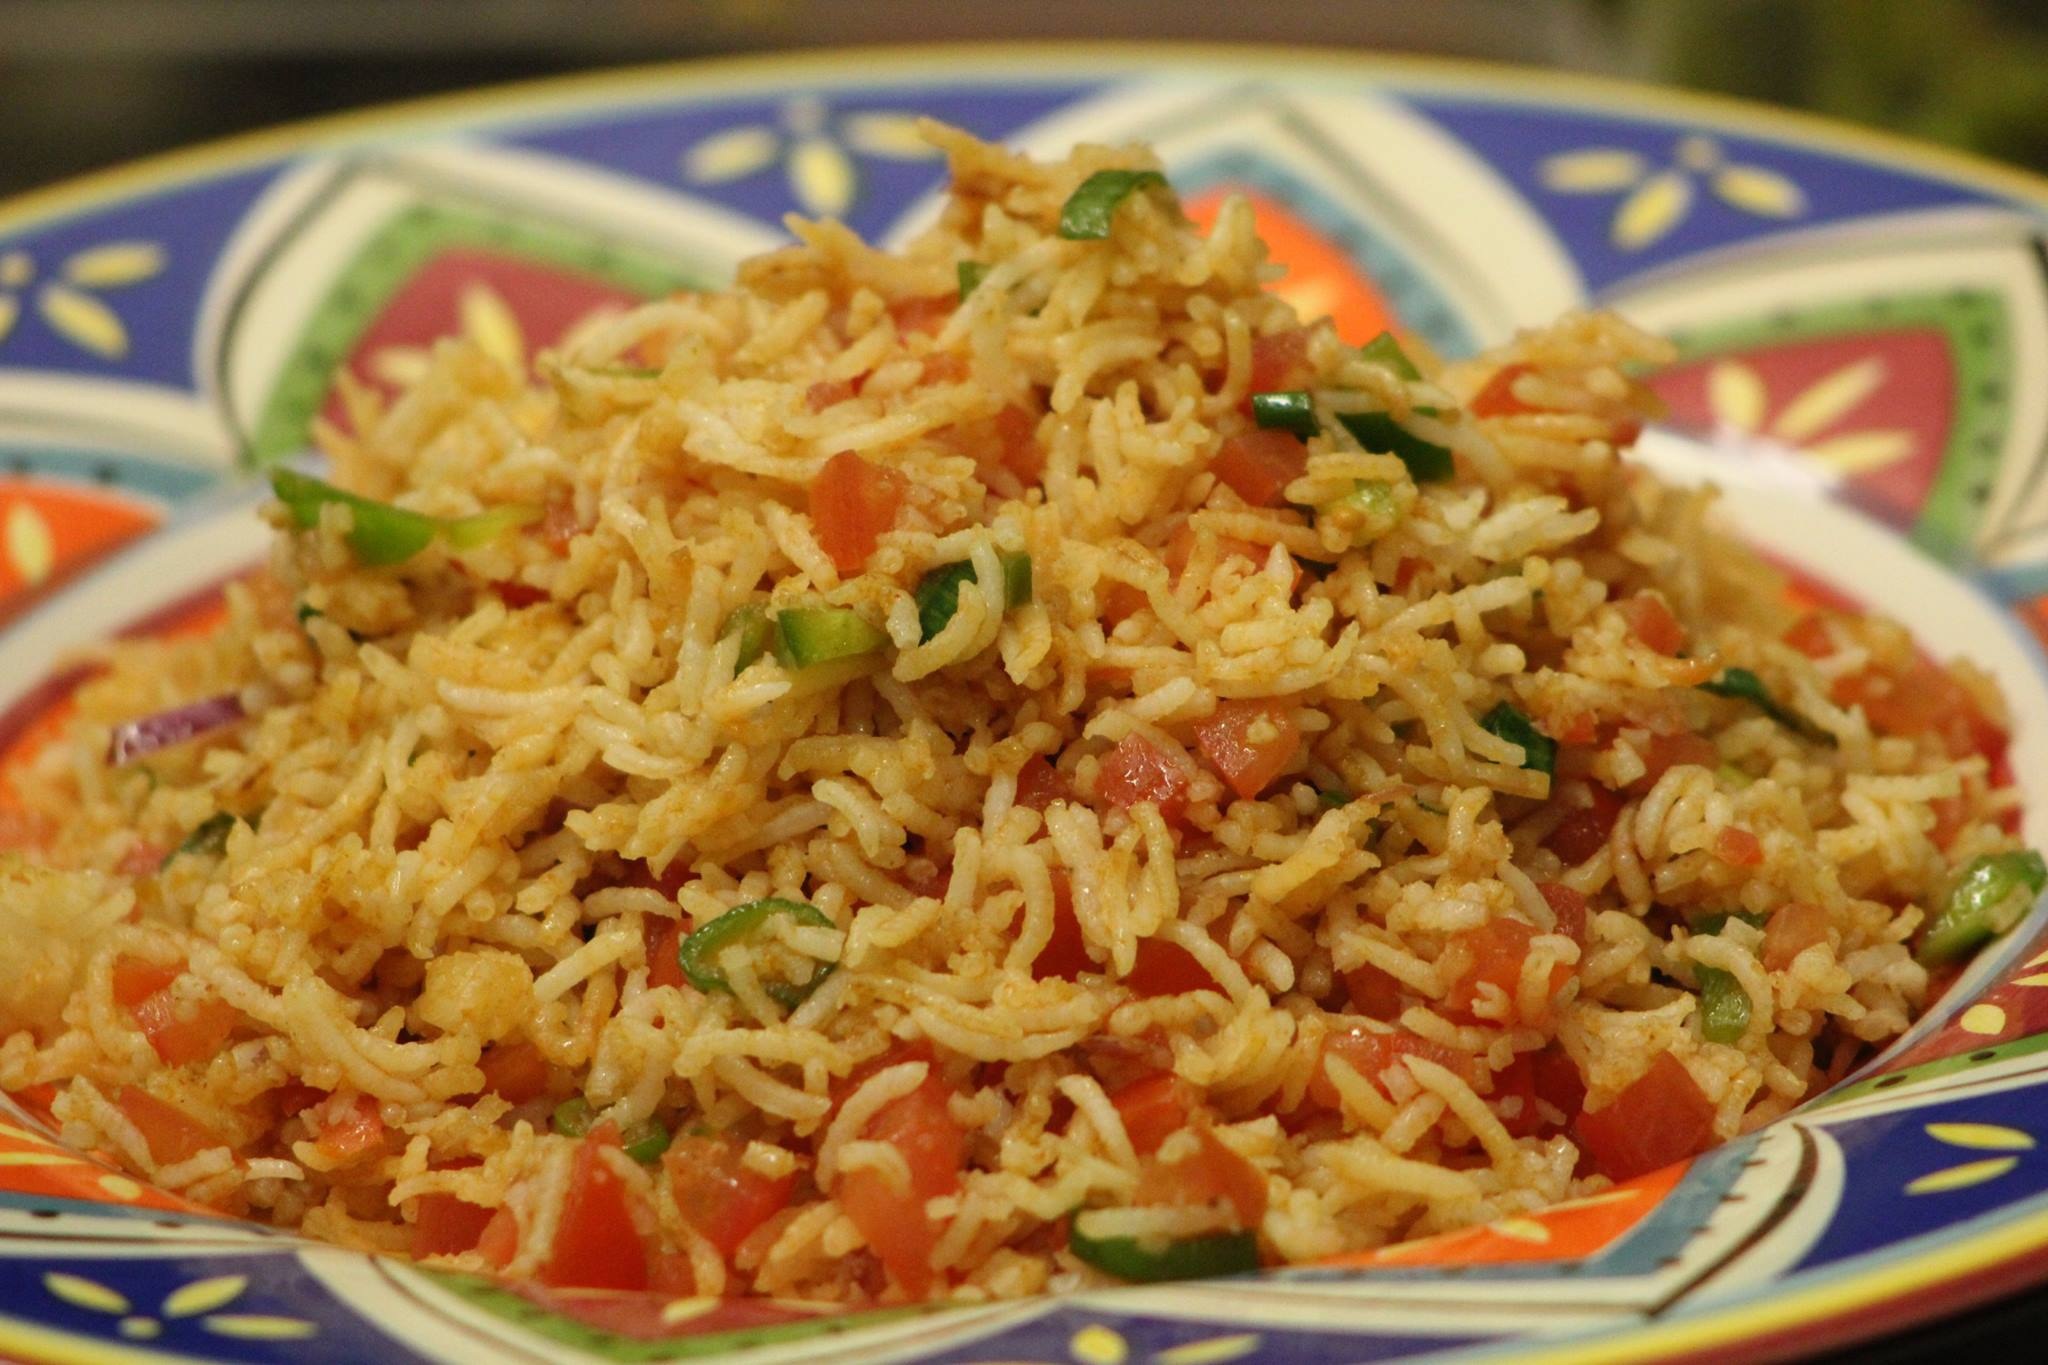
dish, food, cuisine, rice, asian food, fried rice, mexican, geek, rice popular, pad thai, commodity, thai food, nasi goreng, chinese food, pilaf, food grain, pancit, biryani, southeast asian food, kabsa, rice and curry, yeung chow fried rice, thai fried rice, spanish rice, hyderabadi biriyani, arroz con pollo